Legislative districts of Camarines Sur

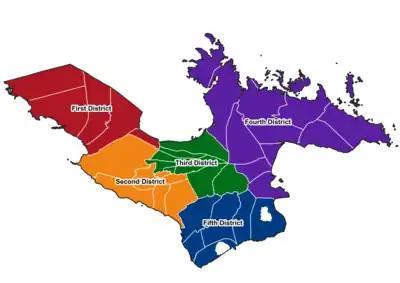
Camarines Sur divided into five districts

The legislative districts of Camarines Sur are the representations of the province of Camarines Sur and the independent city of Naga in the various national legislatures of the Philippines. The province and the city are currently represented in the lower house of the Congress of the Philippines through their first, second, third, fourth, and fifth congressional districts.